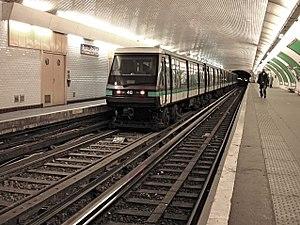
Station Porte Maillot de la ligne 1 du métro de Paris, France.
Cet article constitue la liste des stations du métro de Paris ayant une configuration particulière, en considérant qu'une station classique est souterraine, a des quais dont la longueur correspond à celle des rames en circulation et possède deux quais encadrant deux voies, le tout sous un plafond voûté. Ces critères sont globaux ; si une particularité est propre à une ligne mais se retrouve dans toutes ses stations, celles-ci peuvent être considérées comme classique, avec mention de ladite particularité. Ne sont en revanche pas prises en compte les particularités dans la décoration, recensées dans l'article « Aménagement des stations du métro de Paris ».